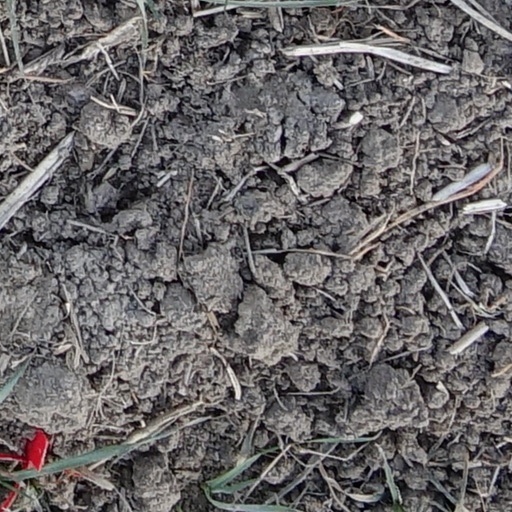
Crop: wheat